John Colton (bishop)

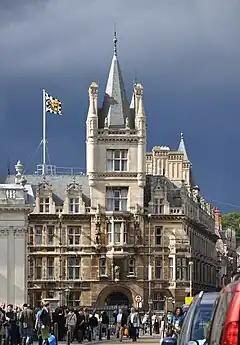
Gonville and Caius College, Cambridge, of which Colton was the first Master

Colton spent some years at the Papal Court at Avignon in the 1350s and early 60s, and apparently for a time he thought of making a permanent career there. He first came to Ireland to take up office as Lord Treasurer in 1373, and became Dean of St Patrick's Cathedral the following year. He also held a prebend in York Minster. He was Lord Chancellor from 1379 to 1382, and became Archbishop of Armagh in 1383 (he had served for a time as Chamberlain to Richard FitzRalph, Archbishop of Armagh 1346–60). He accompanied the Justiciar of Ireland, Edmund Mortimer, 3rd Earl of March, on an expedition to Cork in 1381; March died on the expedition and Colton briefly, and very reluctantly, replaced him as Justiciar, simply because no other leading Irish figure would take the position. He resigned the office in the spring of 1382. He was held in high regard by the English Crown and was sent by Richard II on a special mission to Rome in 1398; he later received a gift of money as a tribute to his fidelity.